Henneberg Franconia

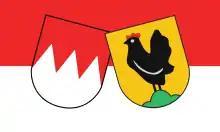
Flag of Henneberg Franconia

Henneberg Franconia is an historically correct term for the Franconian part of the Free State of Thuringia in Germany that is generally referred to as South Thuringia ("Südthüringen"). The region is almost exactly coextensive with that covered by the Planning Region of Southwest Thuringia, the Chamber of Industry and Commerce of South Thuringia, the Trades Chamber of South Thuringia and the Agricultural Office of Hildburghausen.